Oney Lorcan

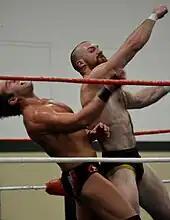
Biff Busick uppercuts Roderick Strong at an XWA event

Using the ring name Biff Busick, he debuted in Combat Zone Wrestling at "CZW Cerebral", on October 13, 2012, in a dark match and he joined The Front. Busick gained exposure in 2014 at the "CZW Best of the Best XIII" tournament, where Busick defeated Azrieal, Caleb Konley, and Chuck Taylor to advance to the finals. However, Busick was defeated by Drake Younger. Next, Busick feuded with the CZW World Heavyweight Champion Drew Gulak. At "CZW To Infinity", on April 27, 2014, Busick was defeated by Gulak in a title match. The following month, at "CZW Proving Grounds", Busick defeated Gulak to win the CZW World Heavyweight Championship. Over 161 days, Busick defended the title against wrestlers including Danny Havoc, Mike Bailey, and Dave Crist. At "CZW Tangled Web 7", Bussick defeated Chris Dickinson to retain the title. After the match, his stablemate Sozio turned on him and challenged him to a match. Sozio defeated Busick to win the title. On November 11, 2014, at "CZW Cerebral", Busick challenged Sozio for the title in a No Rope Barbed Wire match, but he was defeated. At CZW Cage of Death XVI, Busick participated in a four-way Cage of Death match for the title against Sozio, BLK Jeez, and Drew Gulak, but the match was won by Jeez.